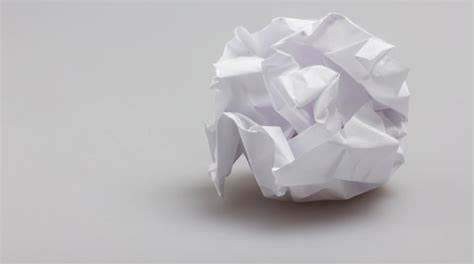
Label: paper